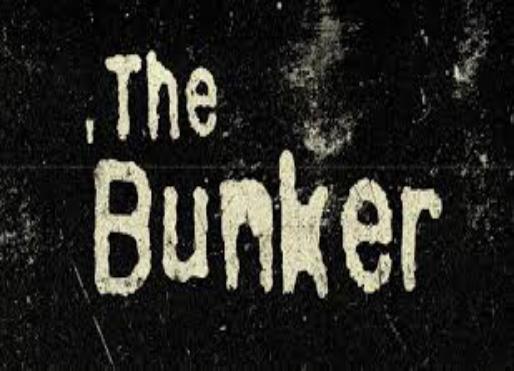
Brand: Bunker
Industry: Clothes